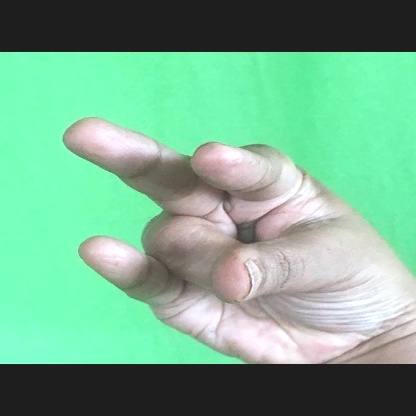
Mudra: Kangulam